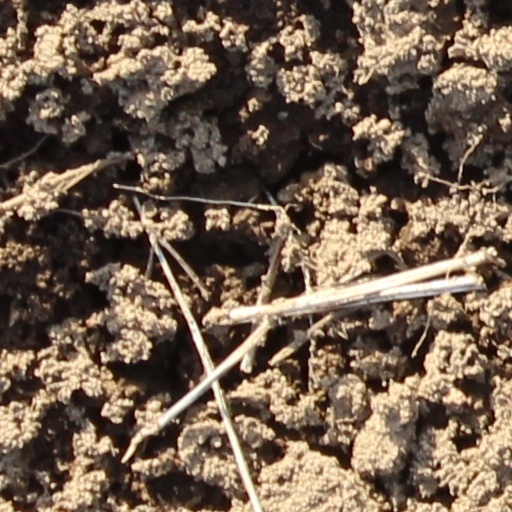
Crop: wheat